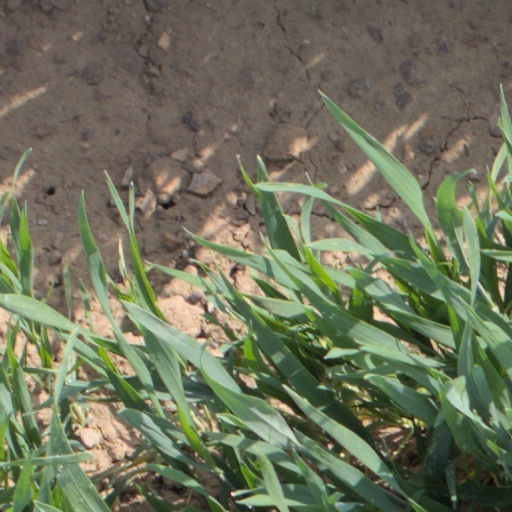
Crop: wheat